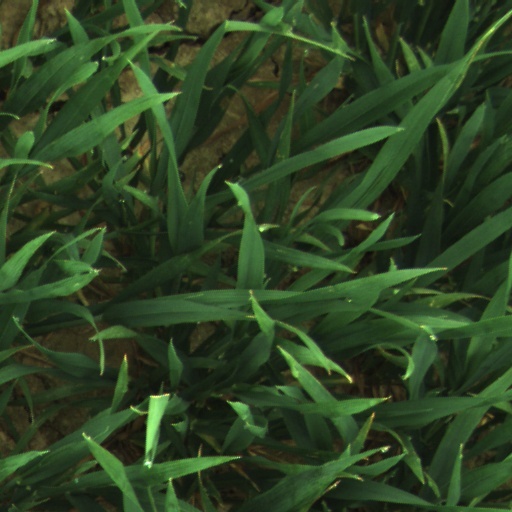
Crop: wheat